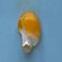
Maize quality: Bad